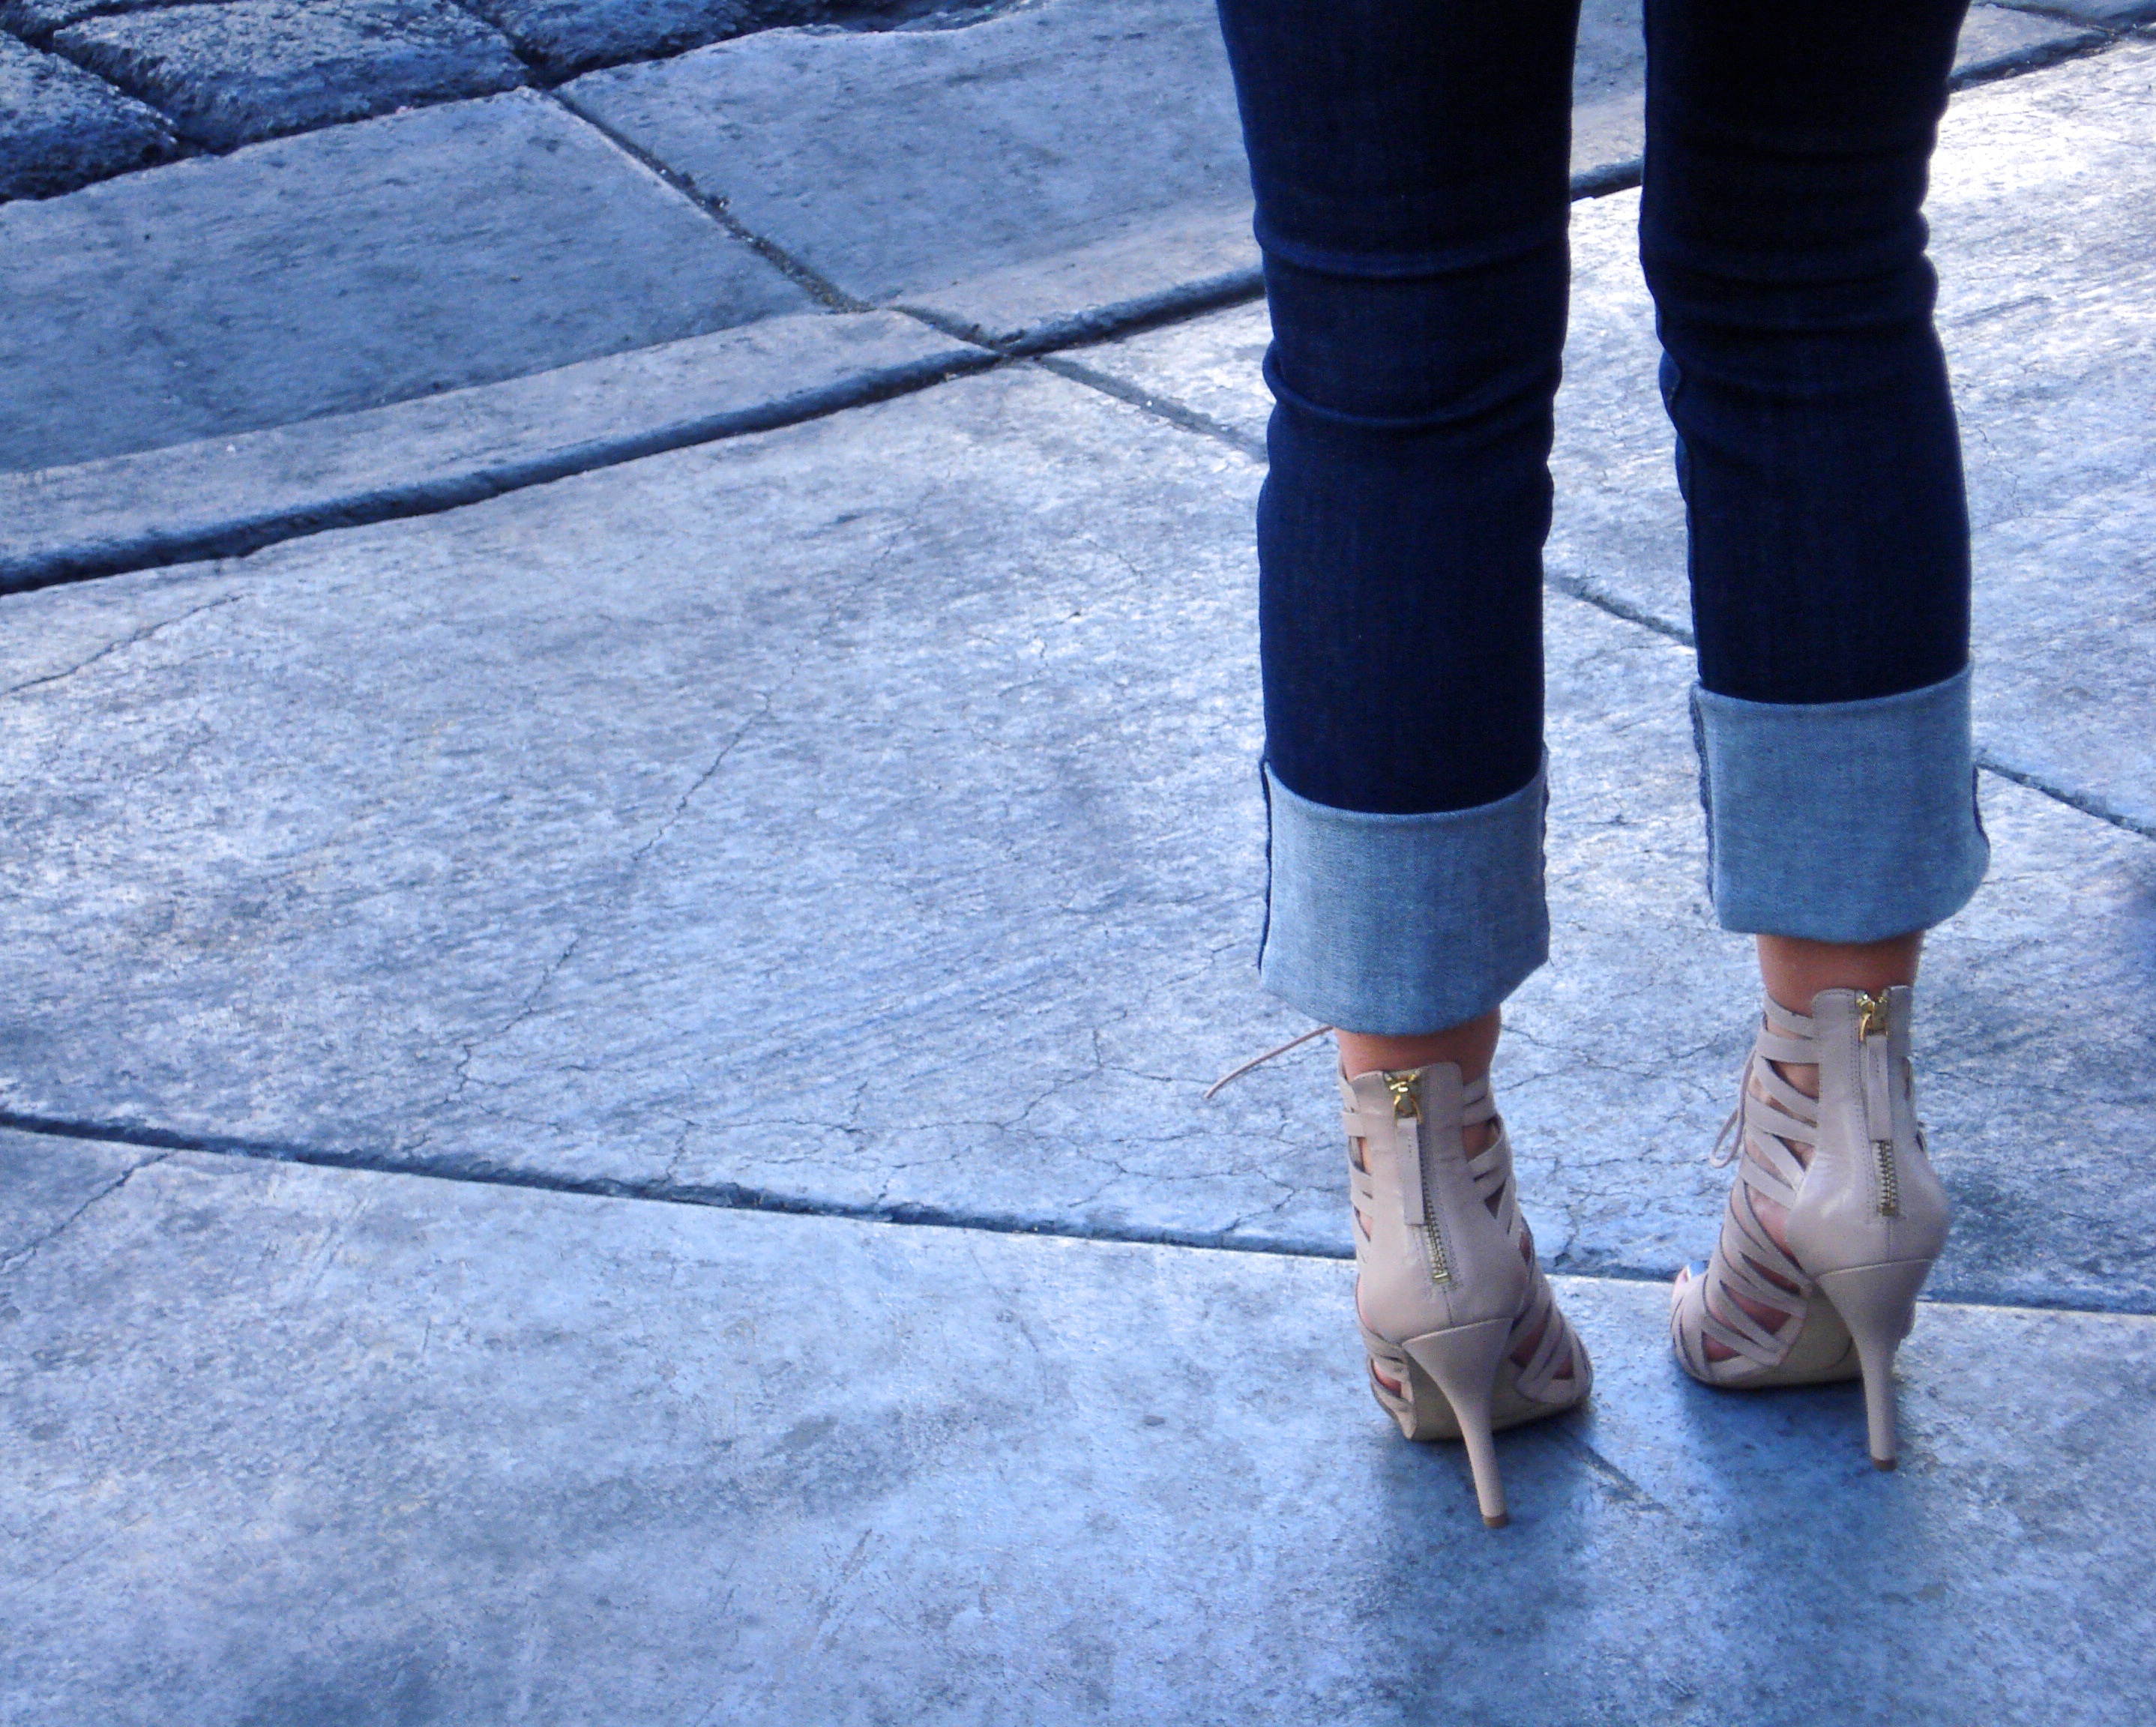
shoe, winter, floor, female, leg, jeans, spring, high, fashion, blue, human body, women, footwear, style, stylish, fashionable, flooring, human positions, heals